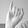
ASL letter: I